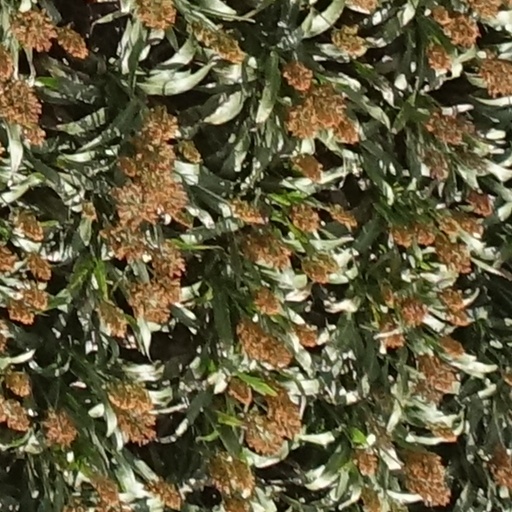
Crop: sorghum